Dirty Wars

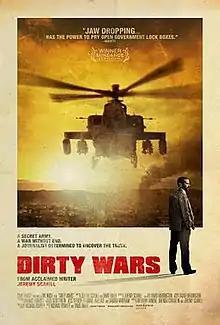
Theatrical release poster

Dirty Wars is a 2013 American documentary film, which accompanies the book "Dirty Wars: The World Is a Battlefield" by Jeremy Scahill. The film is directed by Richard Rowley, and written by Scahill and David Riker.